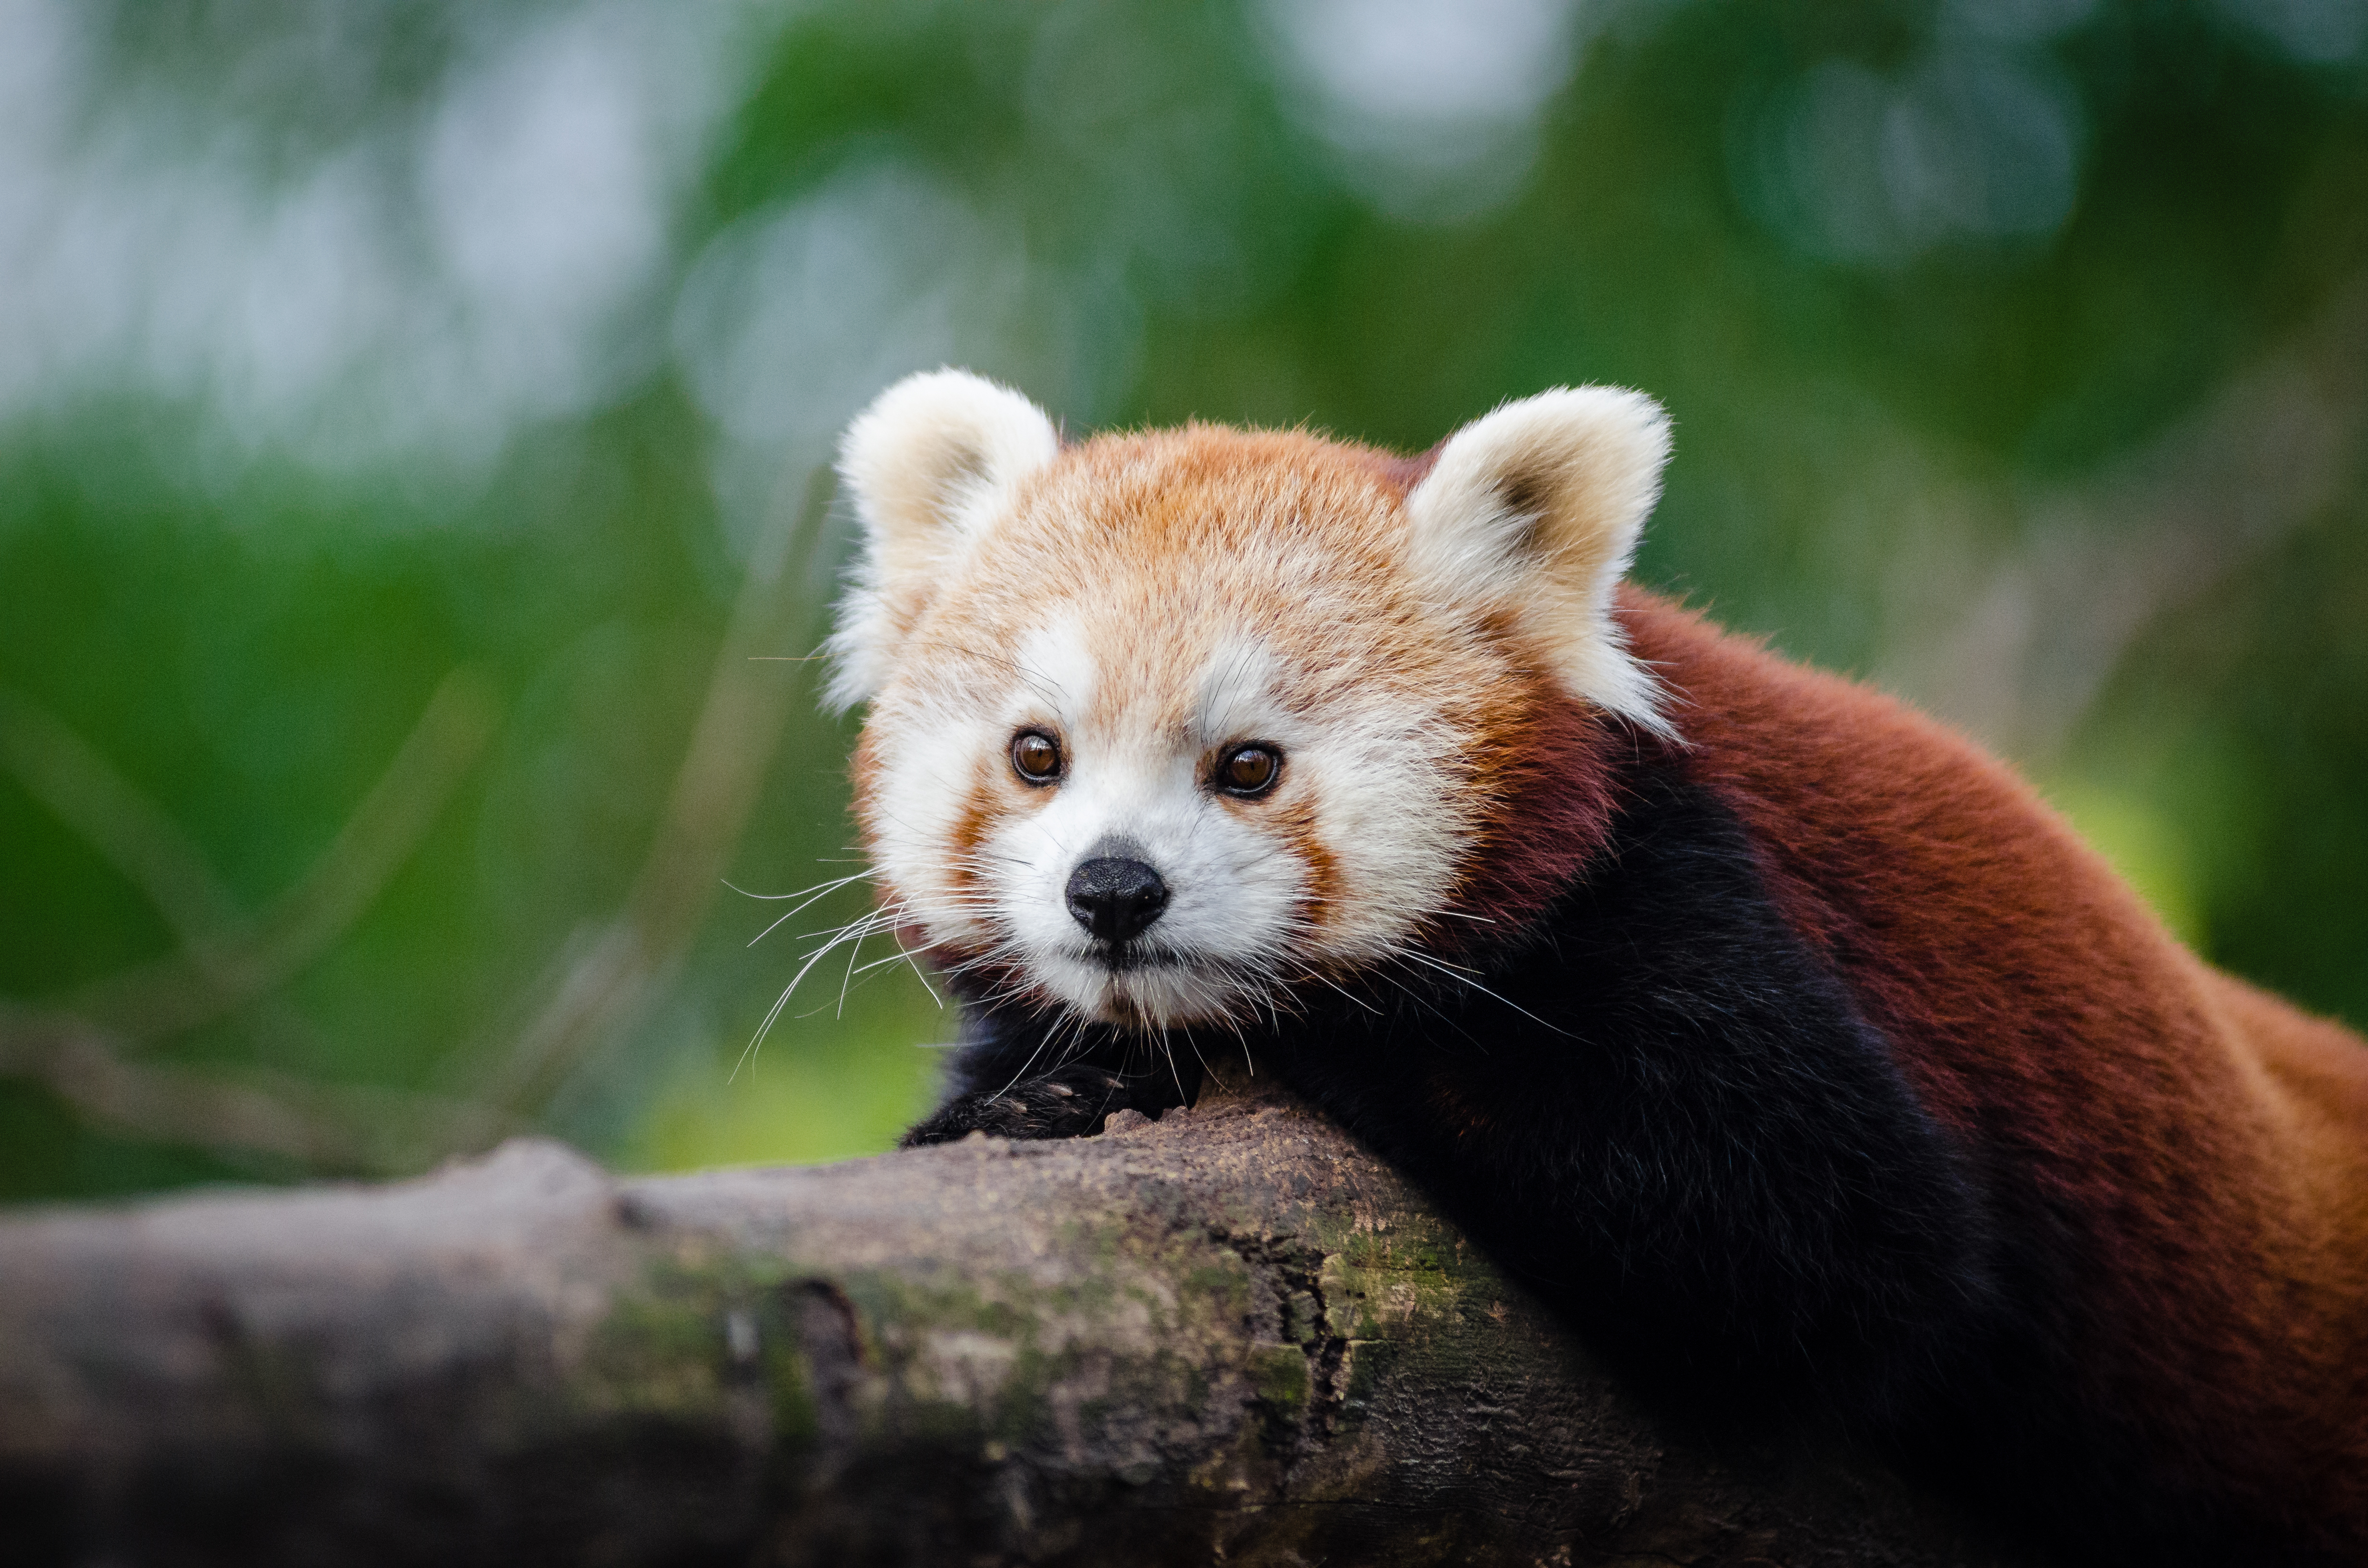
tree, nature, bokeh, vintage, sweet, fall, feet, animal, cute, female, wildlife, zoo, fur, orange, young, green, high, red, foot, autumn, mammal, nikon, fauna, red panda, panda, 2015, face, nose, whiskers, paw, tail, animals, ears, endangered, vertebrate, germany, deutschland, herbst, natur, paws, tier, iso, ss, fell, grn, gesicht, baum, adorable, bamboo, d7000, roter, kleiner, niedlich, sues, suess, species, bedrohte, tierart, tierpark, weiblich, jungtier, jung, ohren, schwanz, nase, bedroht, ailurus, fulgens, mozilla, firefox, giant panda, dog breed group